PTV News Tonight

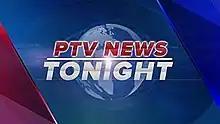
Title card since 2020

PTV News Tonight is a Philippine television news broadcasting show broadcast by PTV. Originally anchored by Joee Guilas, Charms Espina and Catherine Vital, it premiered on September 7, 2020, replacing "PTV News Headlines".